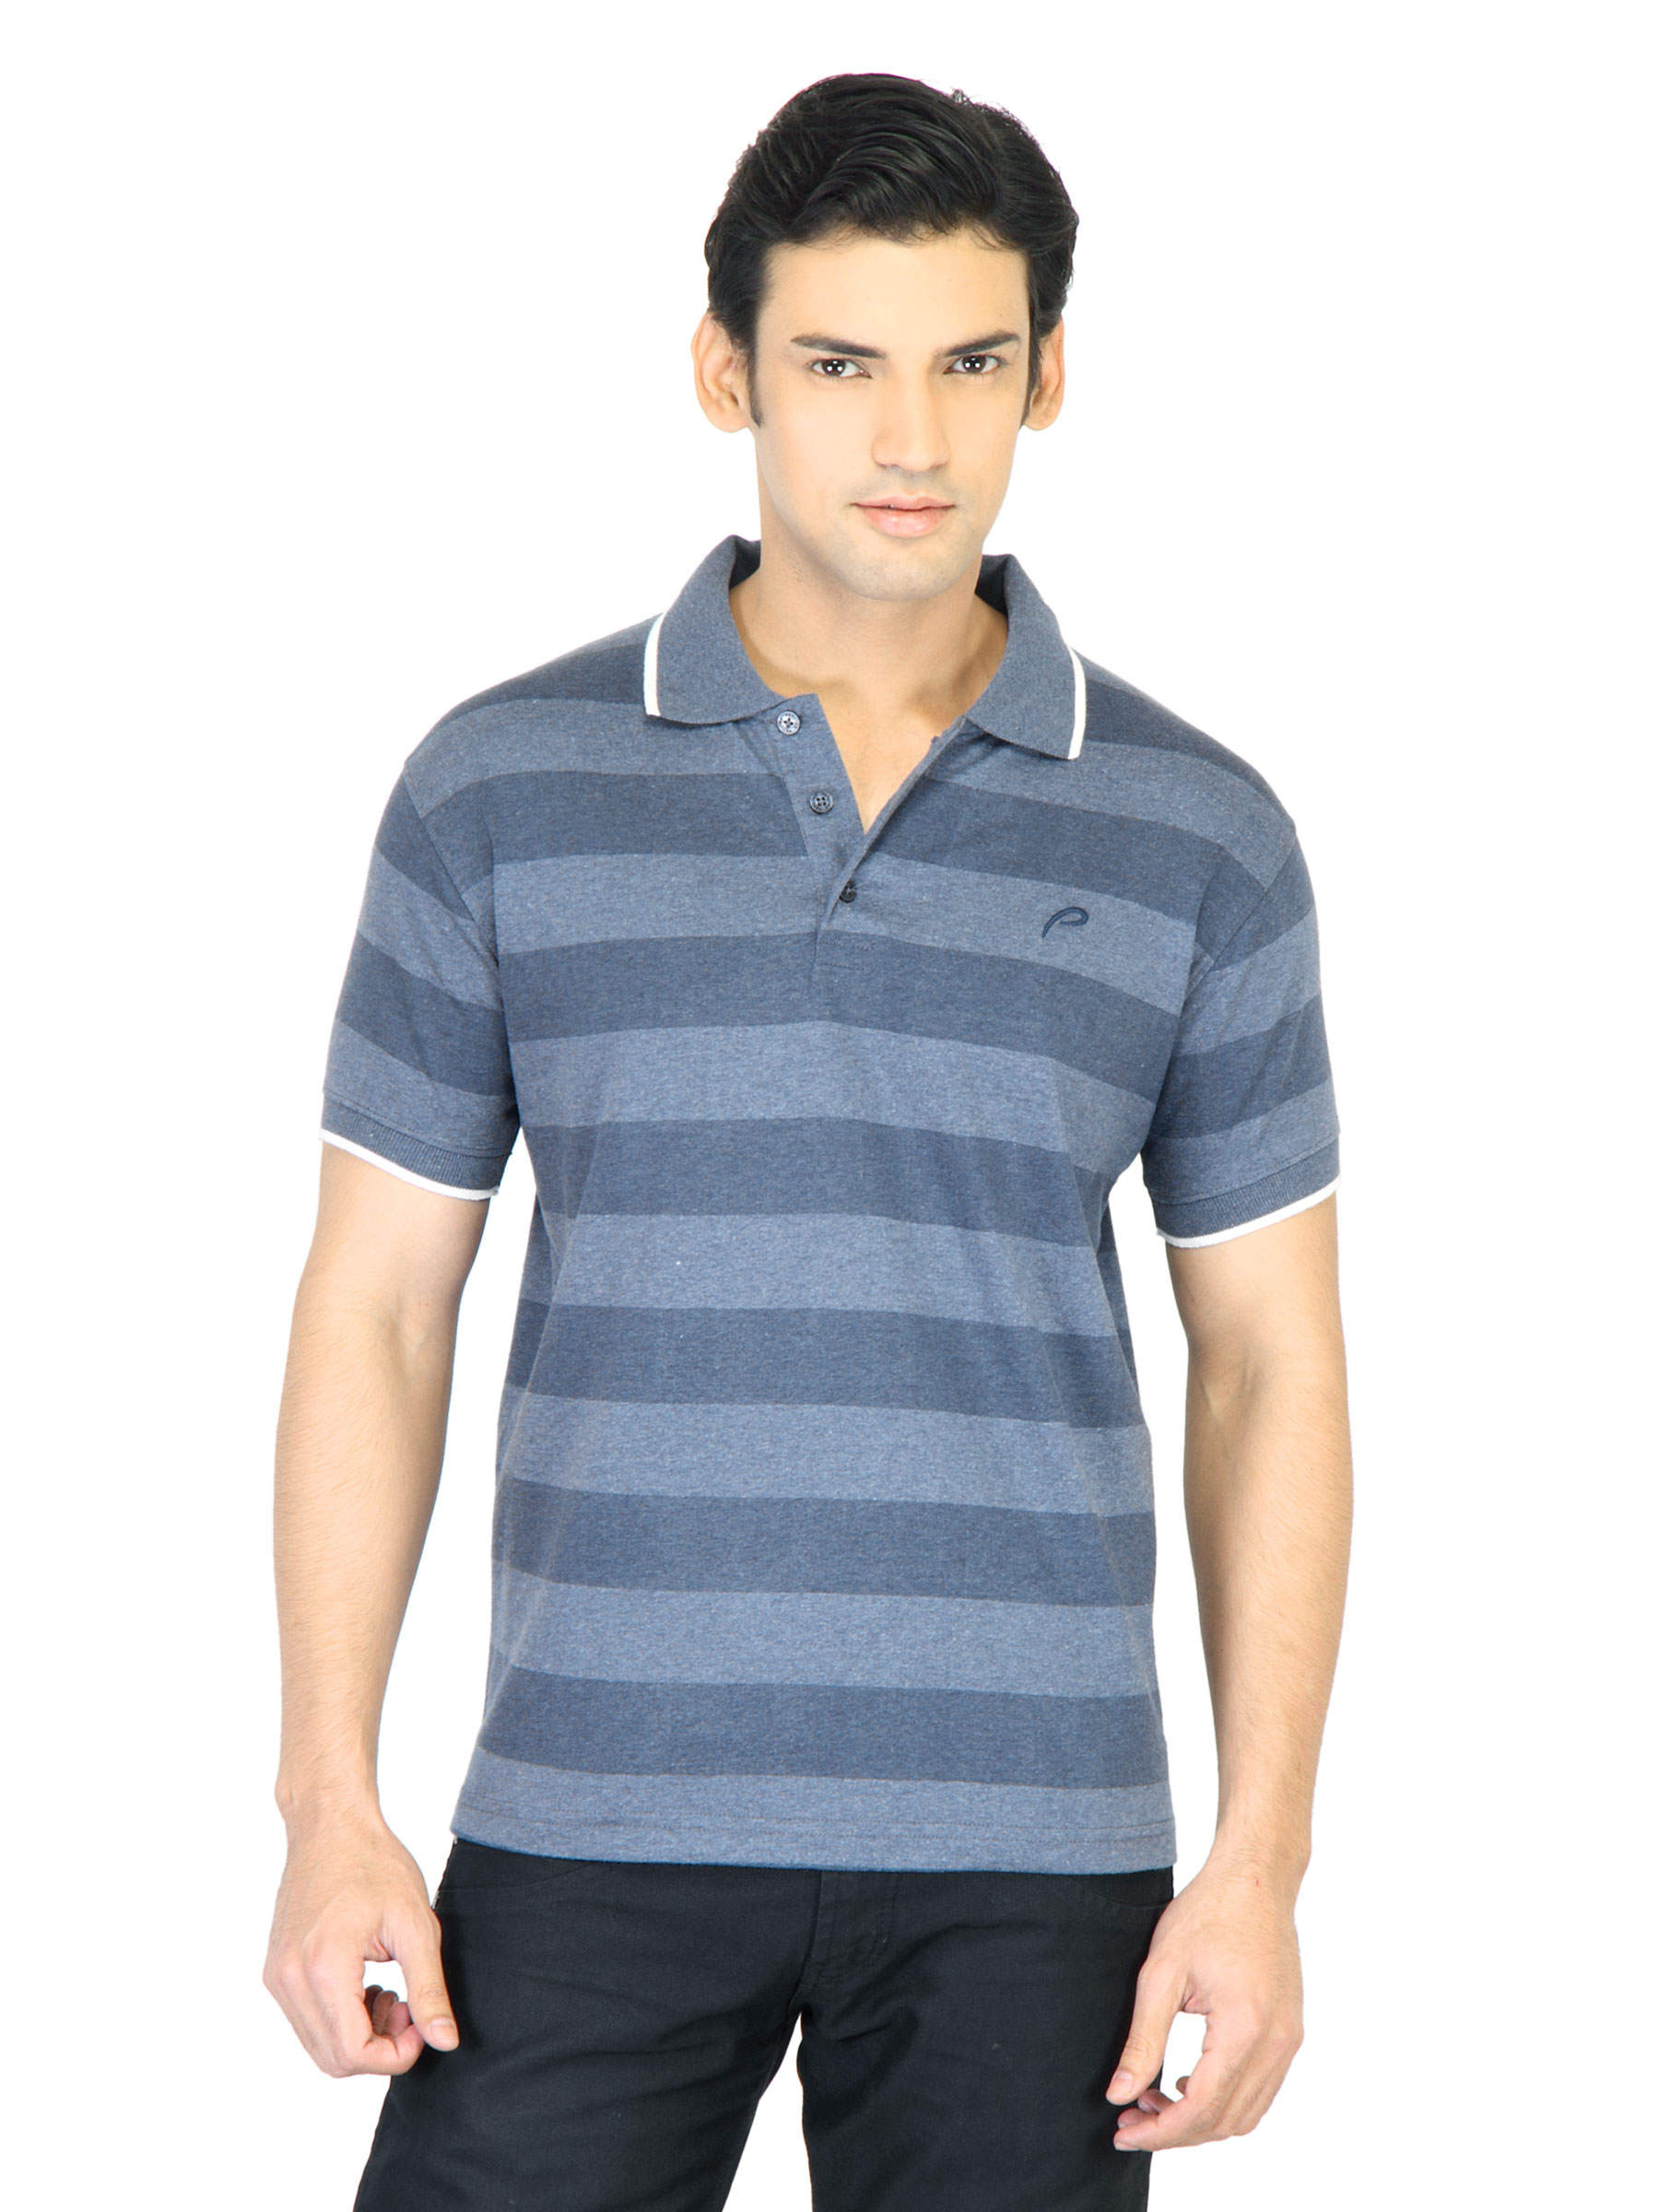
Proline Men Blue Polo T-Shirt
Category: Apparel / Topwear / Tshirts
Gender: Men
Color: Blue
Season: Summer 2012
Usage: Casual